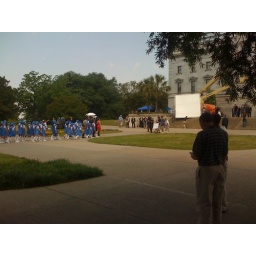
Biel is in the orange dress, Gyllenhaal is in the suit next to her, and Tracy Morgan is in the blue gym suit..